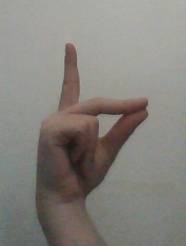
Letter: ta